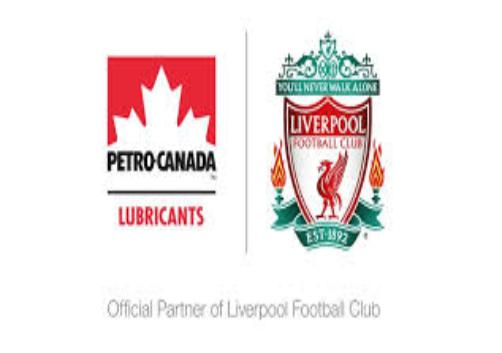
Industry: Transportation